Friesenberg

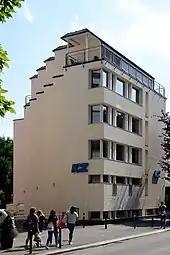
ICZ building and library in Zürich-Enge

On 5 July 1865 the Jewish community, which at that time numbered 30 members, mentioned the acquisition of a field for applying a cemetery. On 31 May 1866 the Unterer Friesenberg cemetery was inaugurated on occasion of the first funeral of a Jewish woman in Zürich. In 1892 a cemetery hall was built, and after several expansions, a large second site was bought in 1916. Since the installation of the second cemetery in 1952, fewer and fewer burials were done at the very first Jewish cemetery in Zürich since the 14th century. Notable interments include Felix Salten (1860-1945), Joseph Schmidt (1904-1942) and Otto Klemperer (1885-1973). Oberer Friesenberg cemetery, the second cemetery of the Israelitische Cultusgemeinde Zürich (ICZ), was inaugurated in 1952 and extended in 1988. At the cemetery grounds there is a large cemetery hall with rooms for ablution. A memorial stone (limestone cube) by Susi Guggenheim Weil recalls the victims of in the Nazi era. Notable interments include Kurt Hirschfeld (1902-1964), Mascha Kaléko (1907-1975), Erwin Leiser (1923-1996), Jenny Splatter Schaner (1907-1996), Margarete Susman (1872-1966), Lydia Woog (1913-2003), and Sigi Feigel (1921-2004), the former ICZ president.